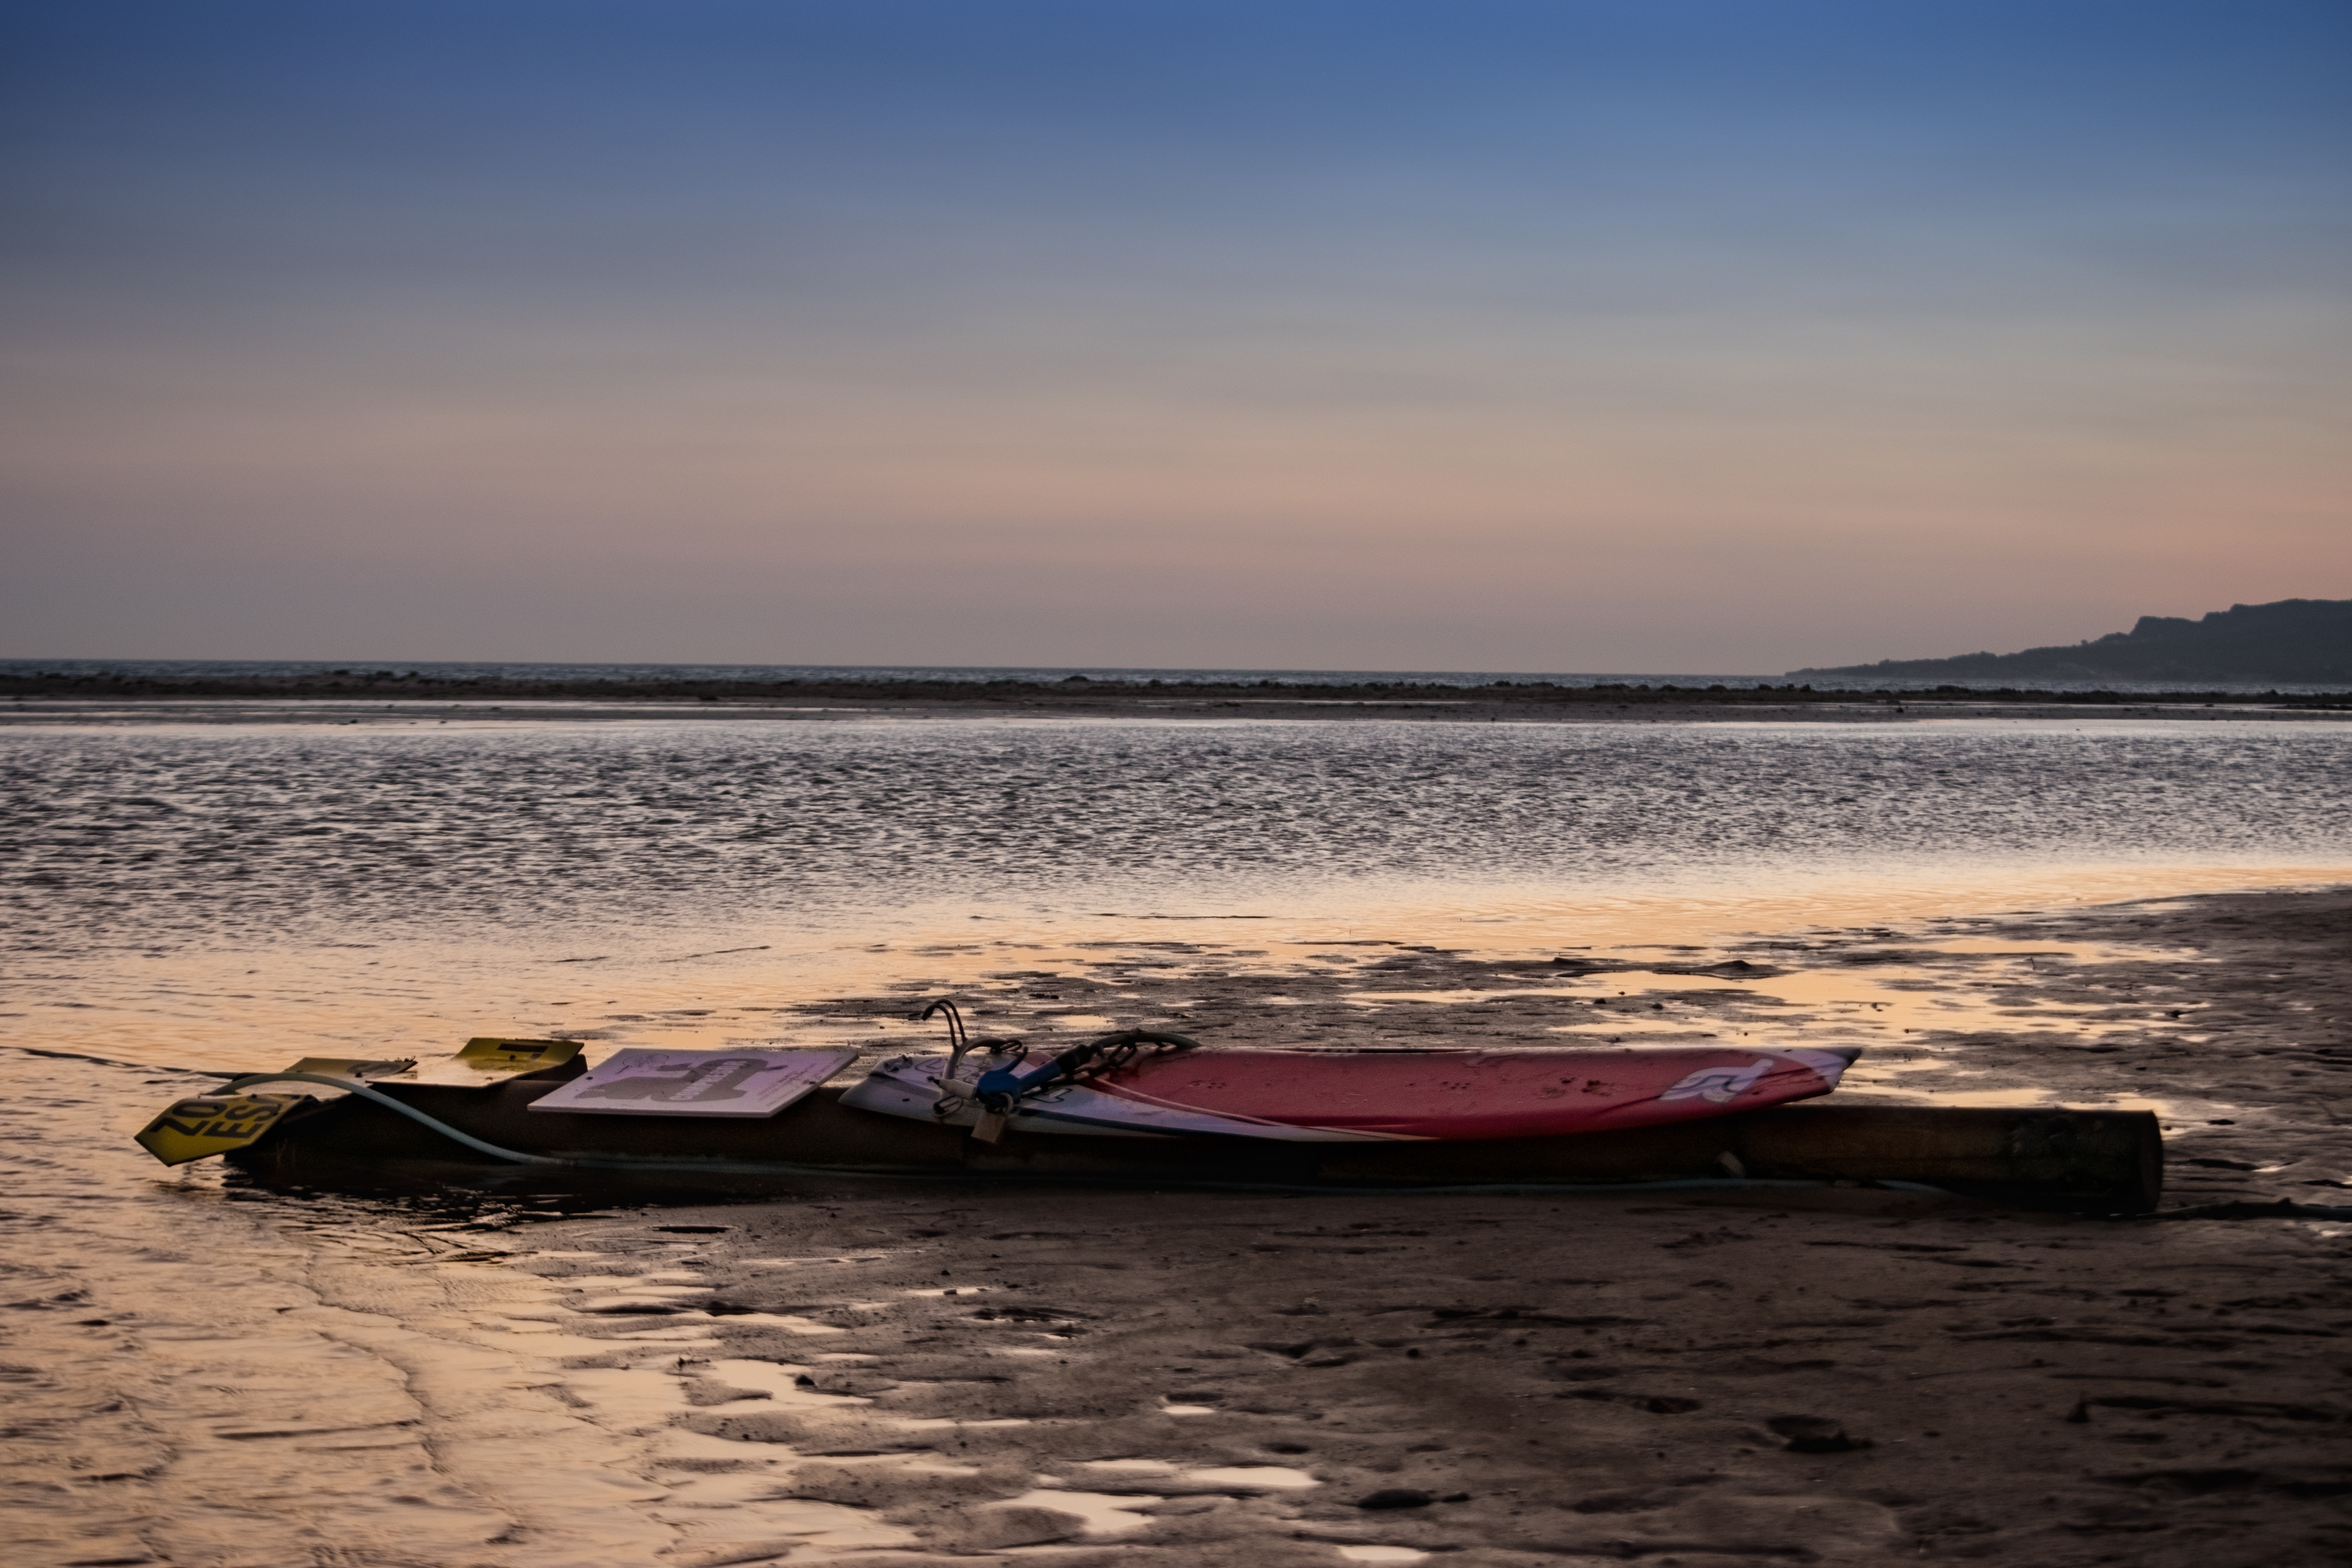
beach, sea, coast, sand, rock, ocean, horizon, people, sky, sunrise, sunset, boat, morning, shore, wave, dawn, summer, dusk, evening, surf, vehicle, low tide, holiday, bay, body of water, reiki, wind wave